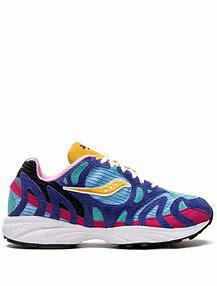
Brand: Saucony
Model: Azura